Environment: real
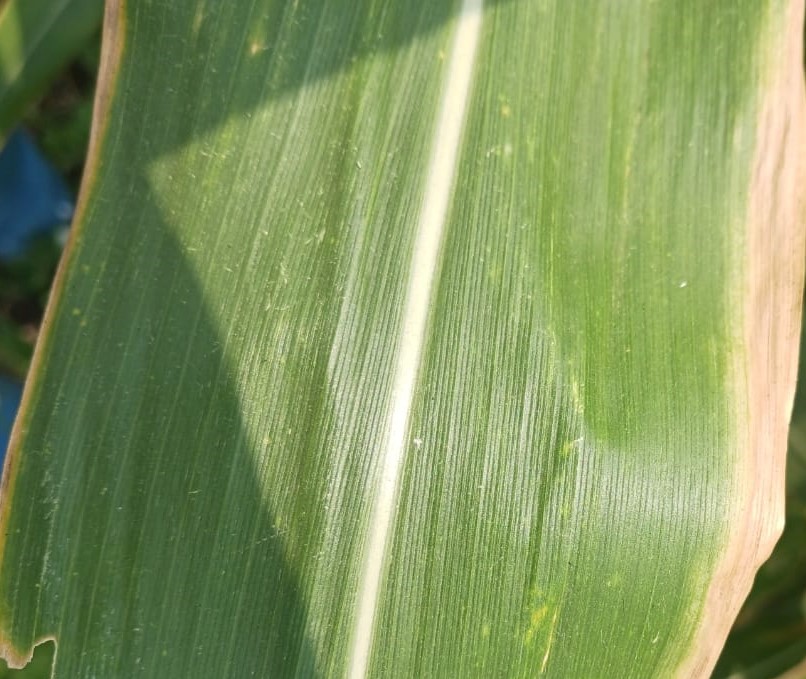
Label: potassium_deficiency